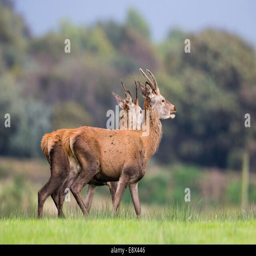
juvenile red deer stag just before the rut